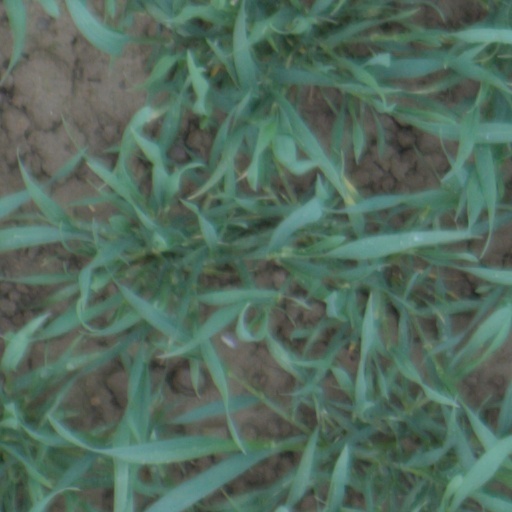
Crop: wheat